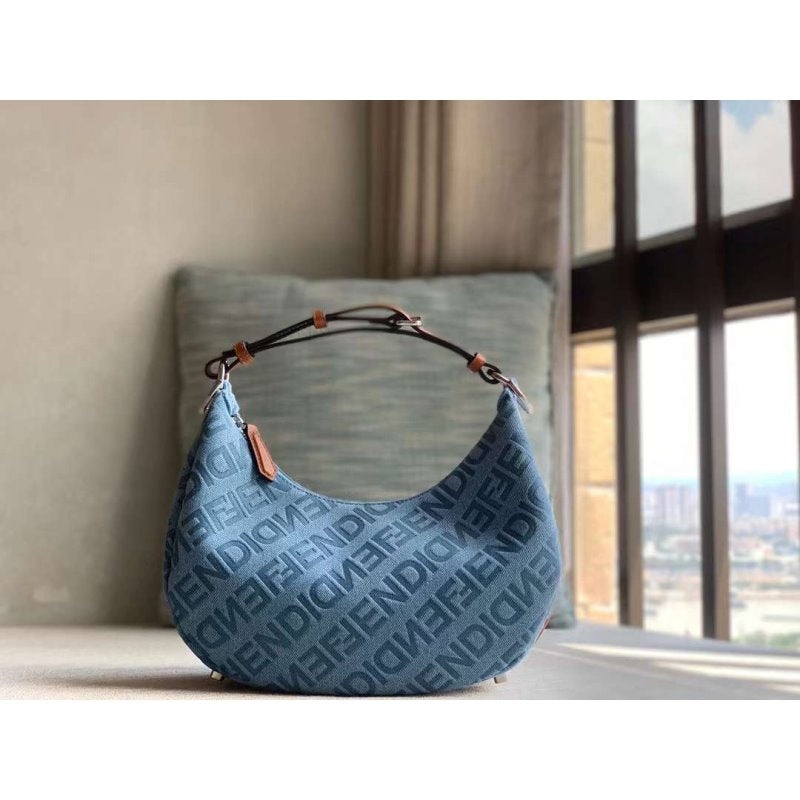
Nano Cresent Bag WB001409
Size: L29-H24.5-W10.5 cm
Brand: Marcatcom
Category: Apparel & Accessories > Handbags, Wallets & Cases > Handbags > Convertible Bags